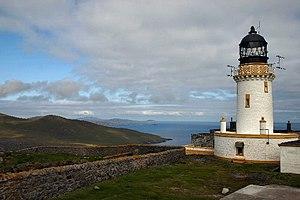
Phare de Barra Head avec les îles de Mingulay, Pabbay, Sandray et Barra, Hébrides extérieures, Écosse
Le phare de Barra Head, et en anglais Barra Head Lighthouse, est un phare écossais du Royaume-Uni qui se trouve dans l'ouest de l'île de Barra Head, au sommet de falaises culminant à 190 mètres d'altitude, dans l'archipel des Hébrides extérieures en Écosse.